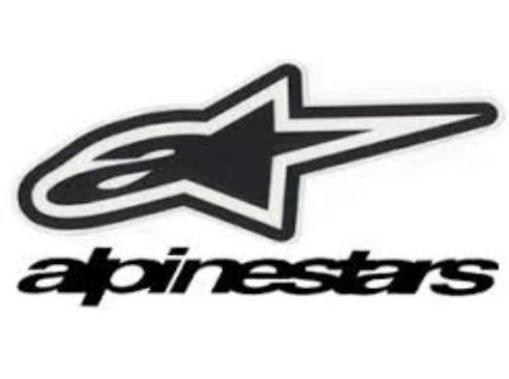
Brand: alpinestars-1
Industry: Clothes